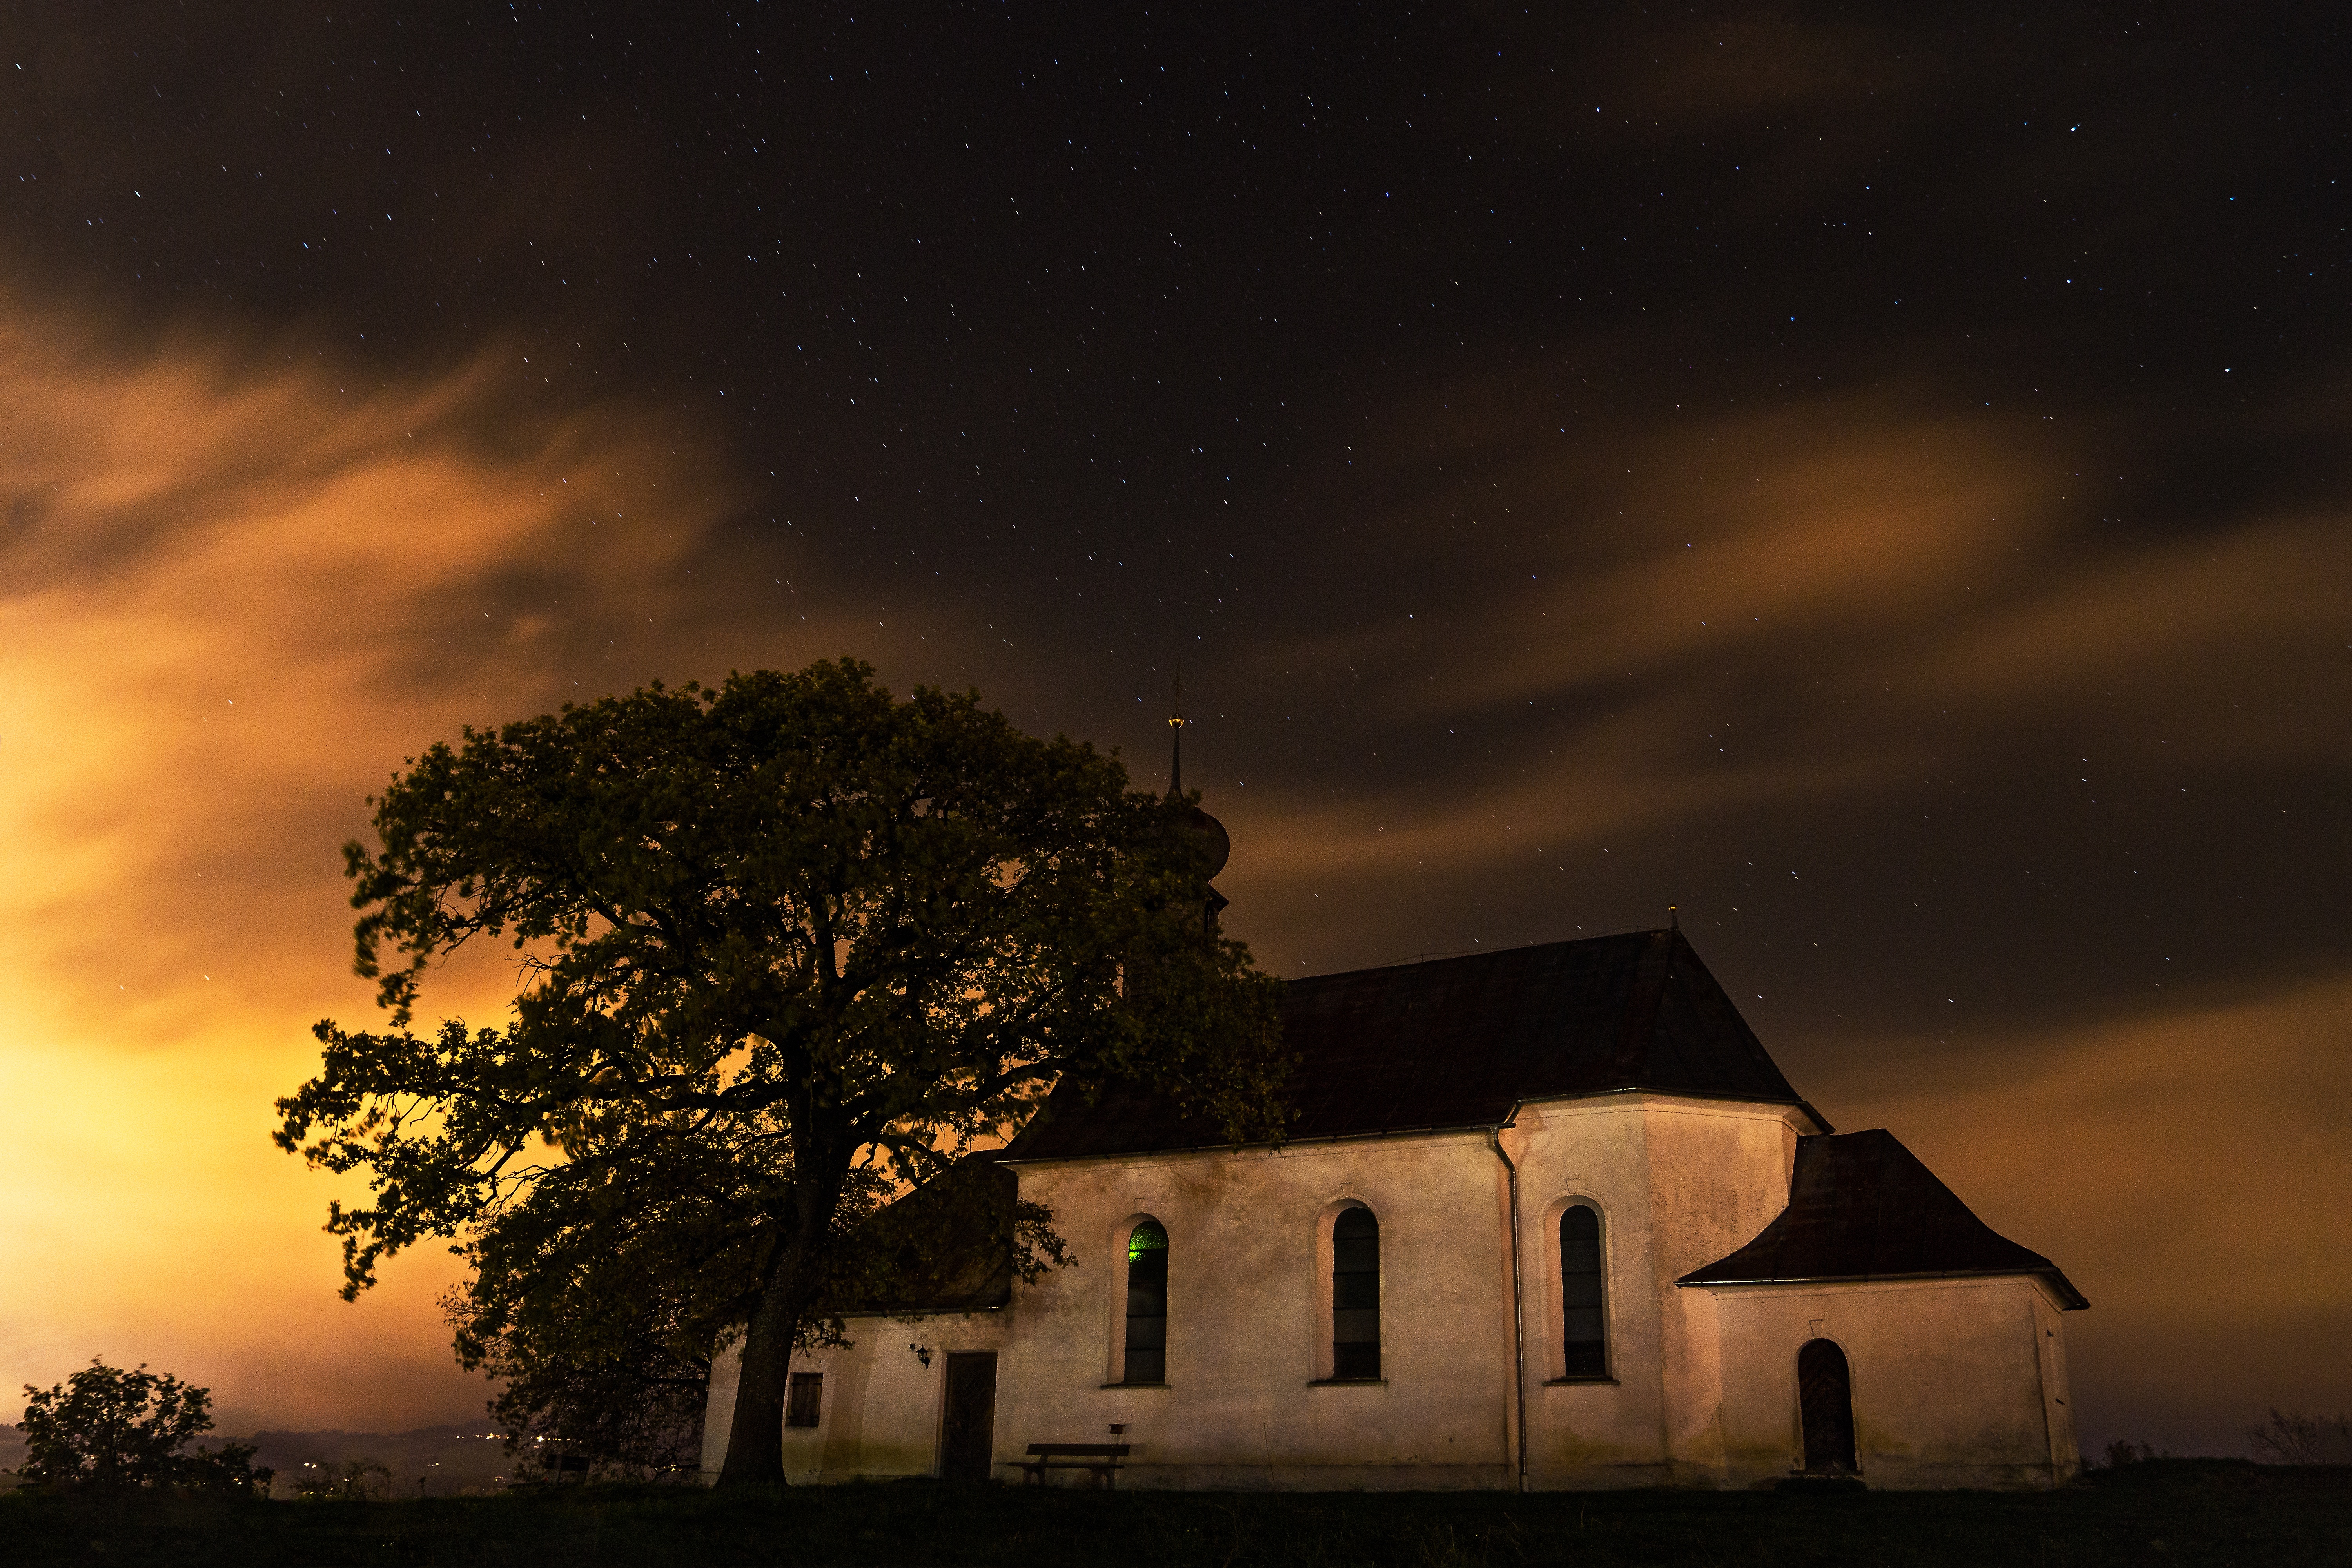
tree, light, cloud, sky, night, sunlight, morning, star, building, dawn, atmosphere, dusk, evening, darkness, moonlight, astronomical object